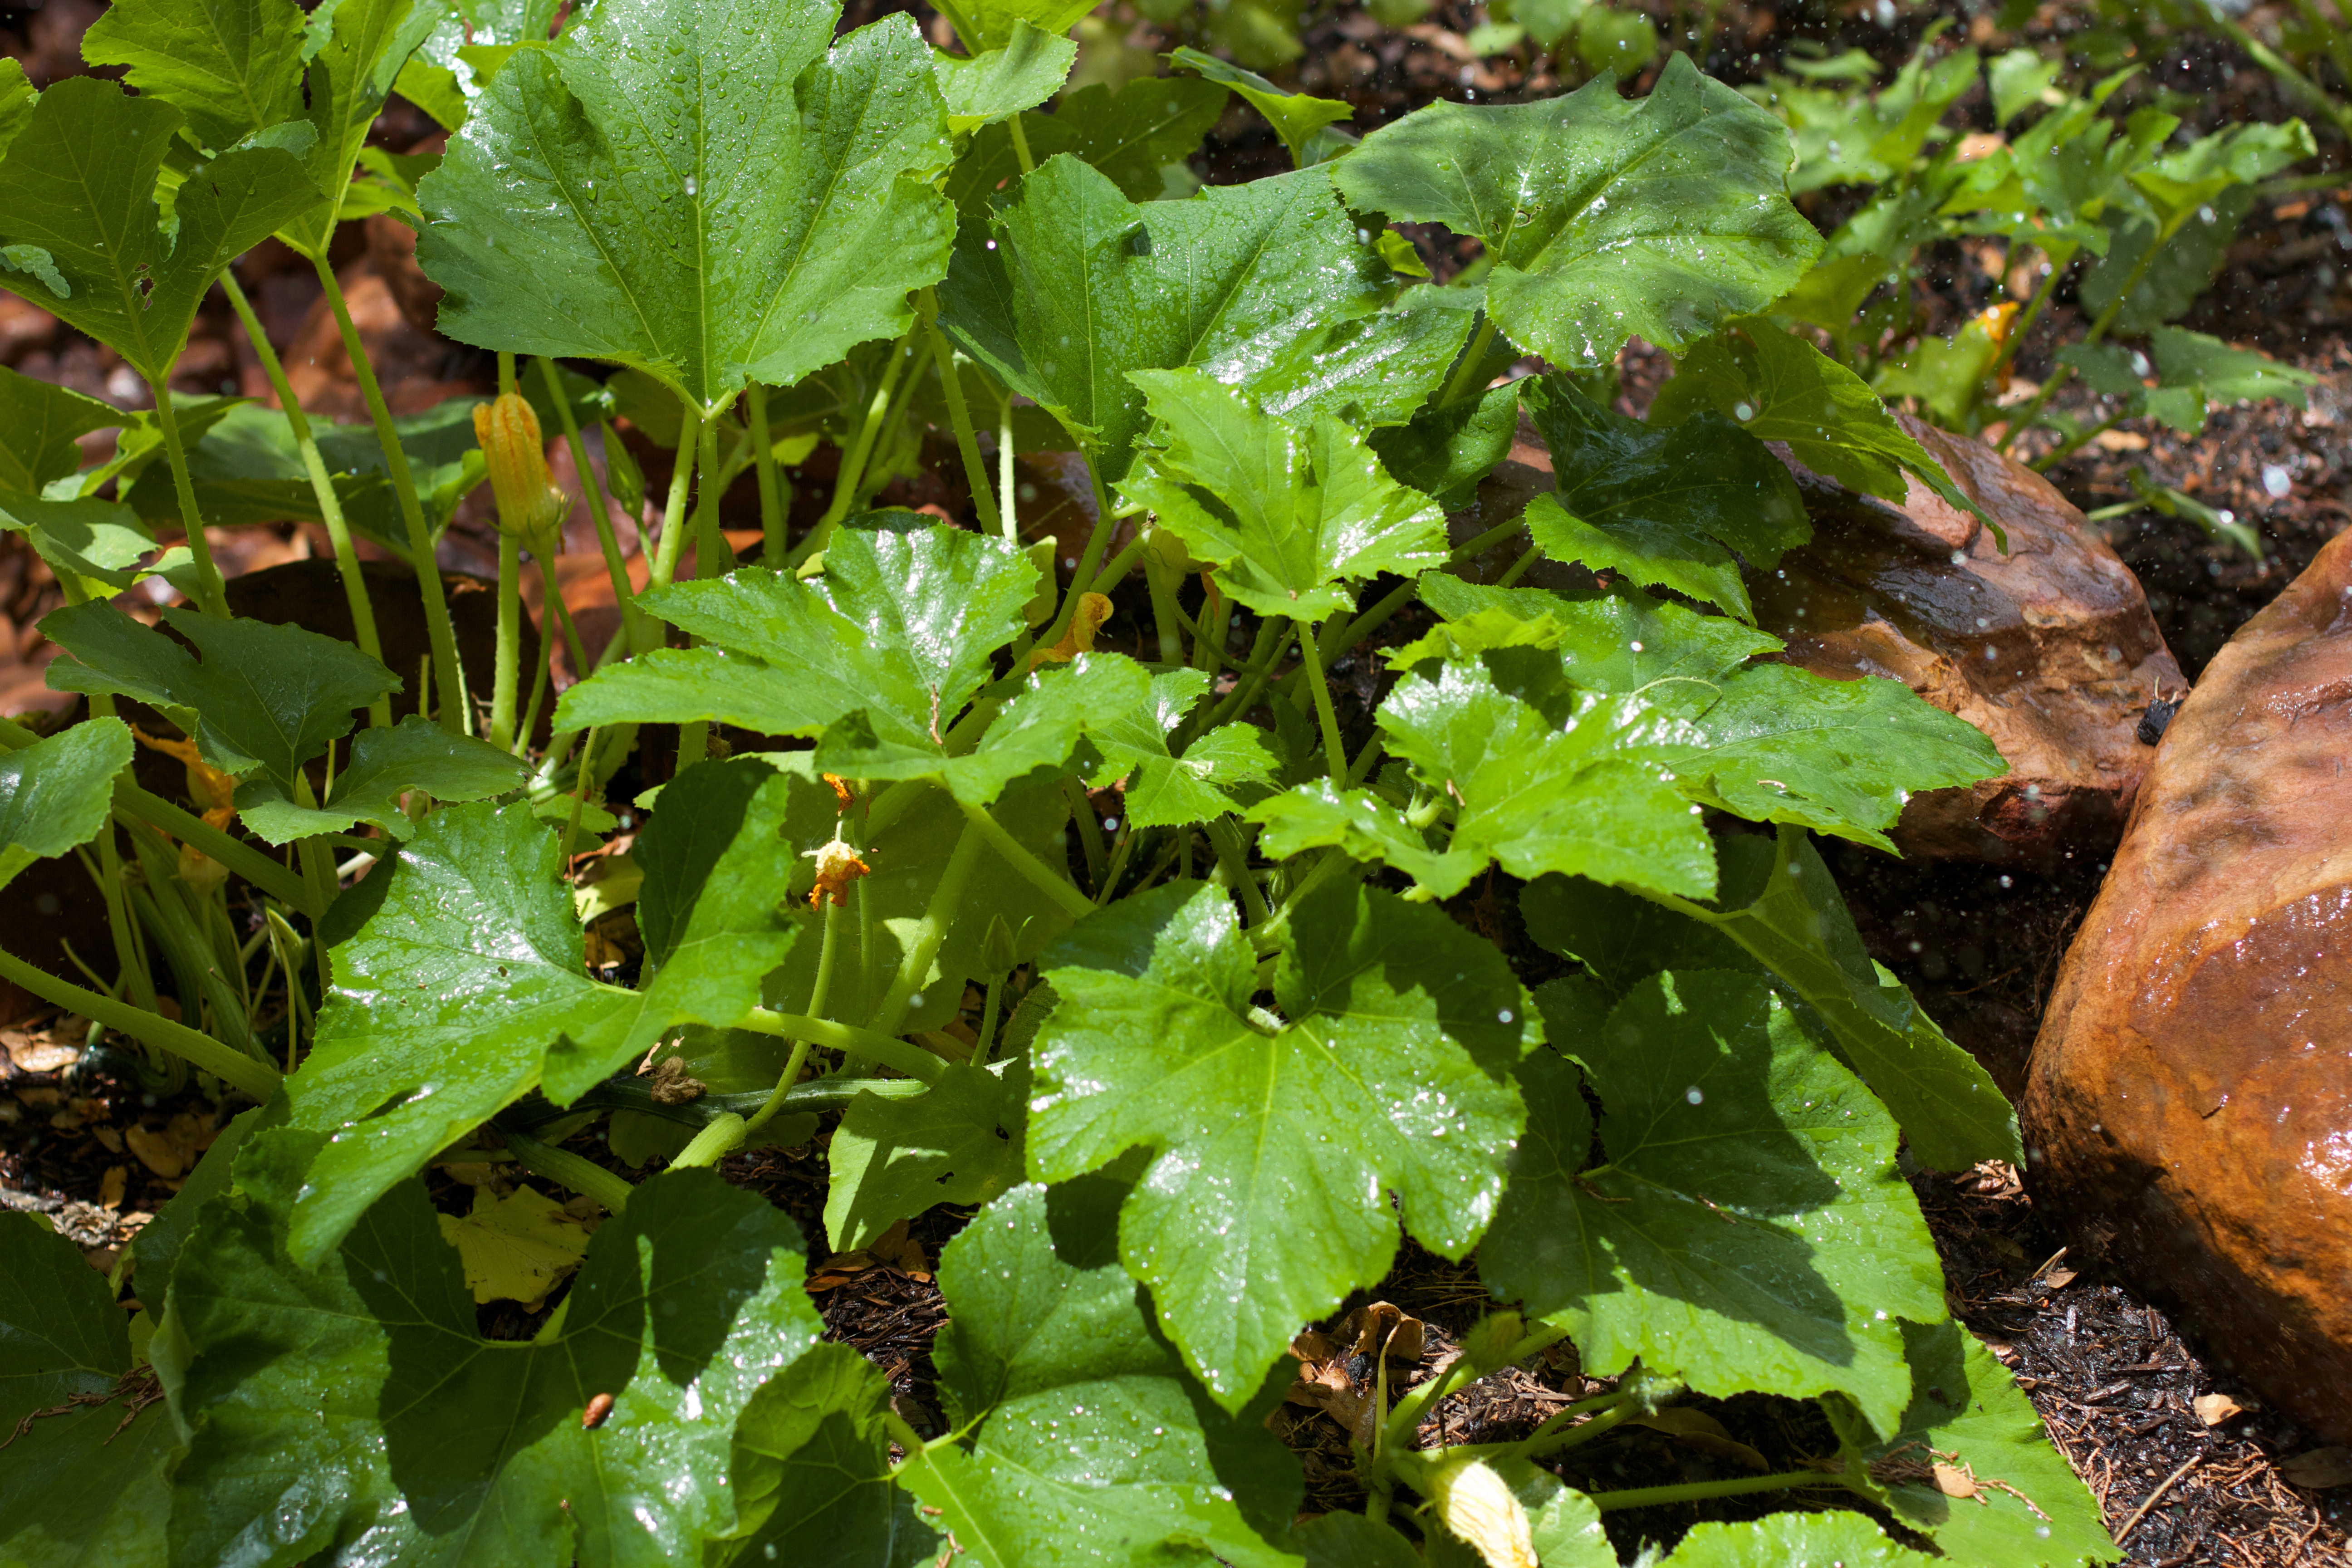
plant, leaf, flower, food, herb, produce, vegetable, garden, wildflower, flowering plant, annual plant, land plant, apiales, leaf vegetable, centella, podophyllum peltatum